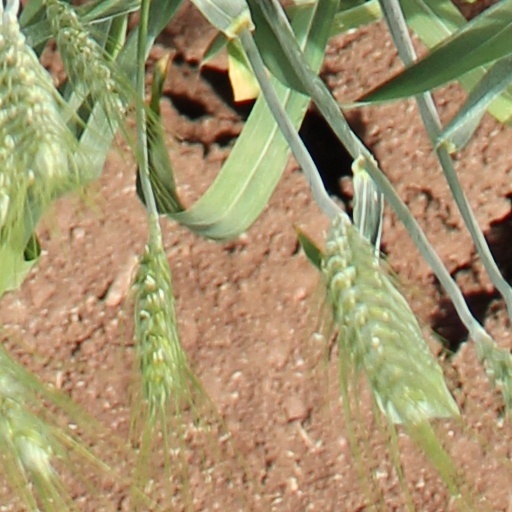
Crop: wheat